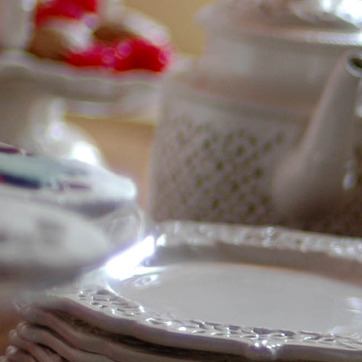
Material: ceramic